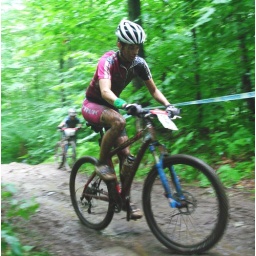
2008 Mt. bike wolrd cup in Canada